Type 277 radar

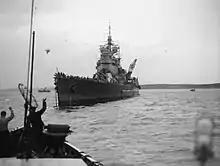
Image of His Majesties Ship Duke of York showing the 273Q radar

While the bulk of the 271 units were being installed, great strides were being made in the electronics related to microwave use. Crystal detectors, a key component needed for practical microwave receivers, were being constantly improved. New models arrived from the United States that were both more robust than the early UK models and had far less electronic noise, from about 20 dB of the early models used in the 271 prototypes, to as little as 14 dB by 1943. The magnetron underwent several rapid improvements in power levels, first into the 100 kW range, and by 1943 was starting to approach 1 MW. These two improvements alone offered the possibility of dramatically increasing the range of a radar system.